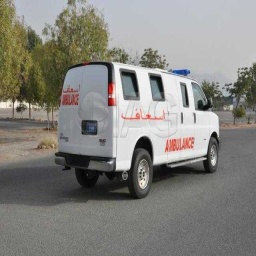
Label: ambulance